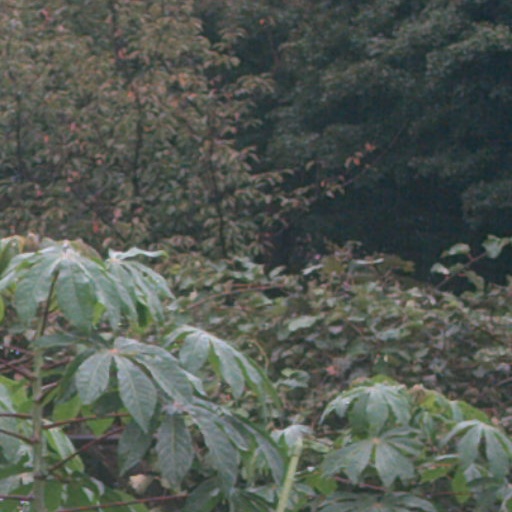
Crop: cassava